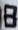
Number: 8